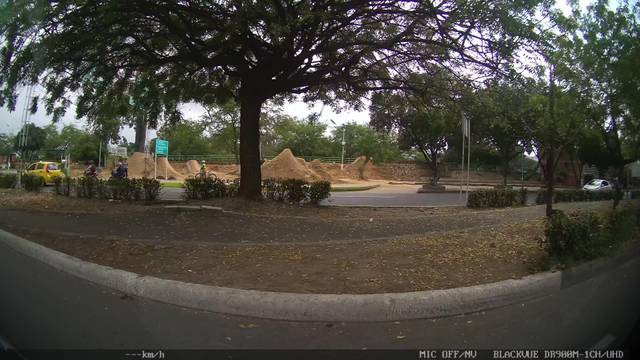
Region: Colombia
Coordinates: 7.895, -72.486